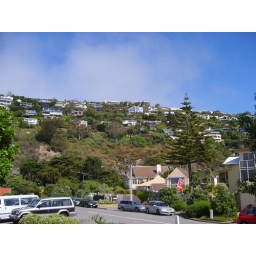
houses on the hill in sumner